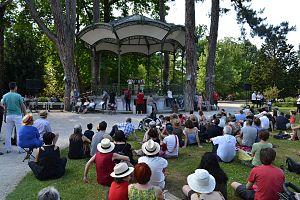
Concert d'Aqueles à Tarbes à l'occasion de Tarba en Canta 2015.
Une proposition de fusion est en cours entre Chant polyphonique pyrénéen et Polyphonie dans les Pyrénées gasconnes.